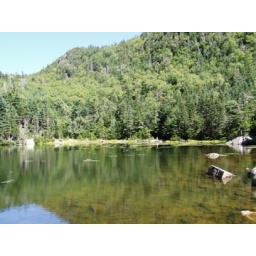
Hiking in the white mountains with Roeland